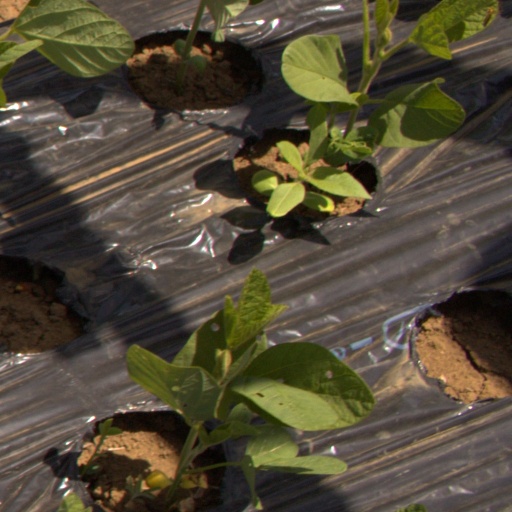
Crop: Jerusalem artichoke